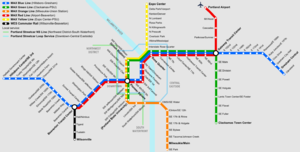
Le Métro léger de Portland est un métro léger dans l'aire urbaine de Portland dans l'État américain de l'Oregon. Il est géré par l'opérateur de transports TriMet. Ce système compte actuellement cinq lignes. Il est complémentaire avec le réseau de tramway des North-South line et de Loop service.